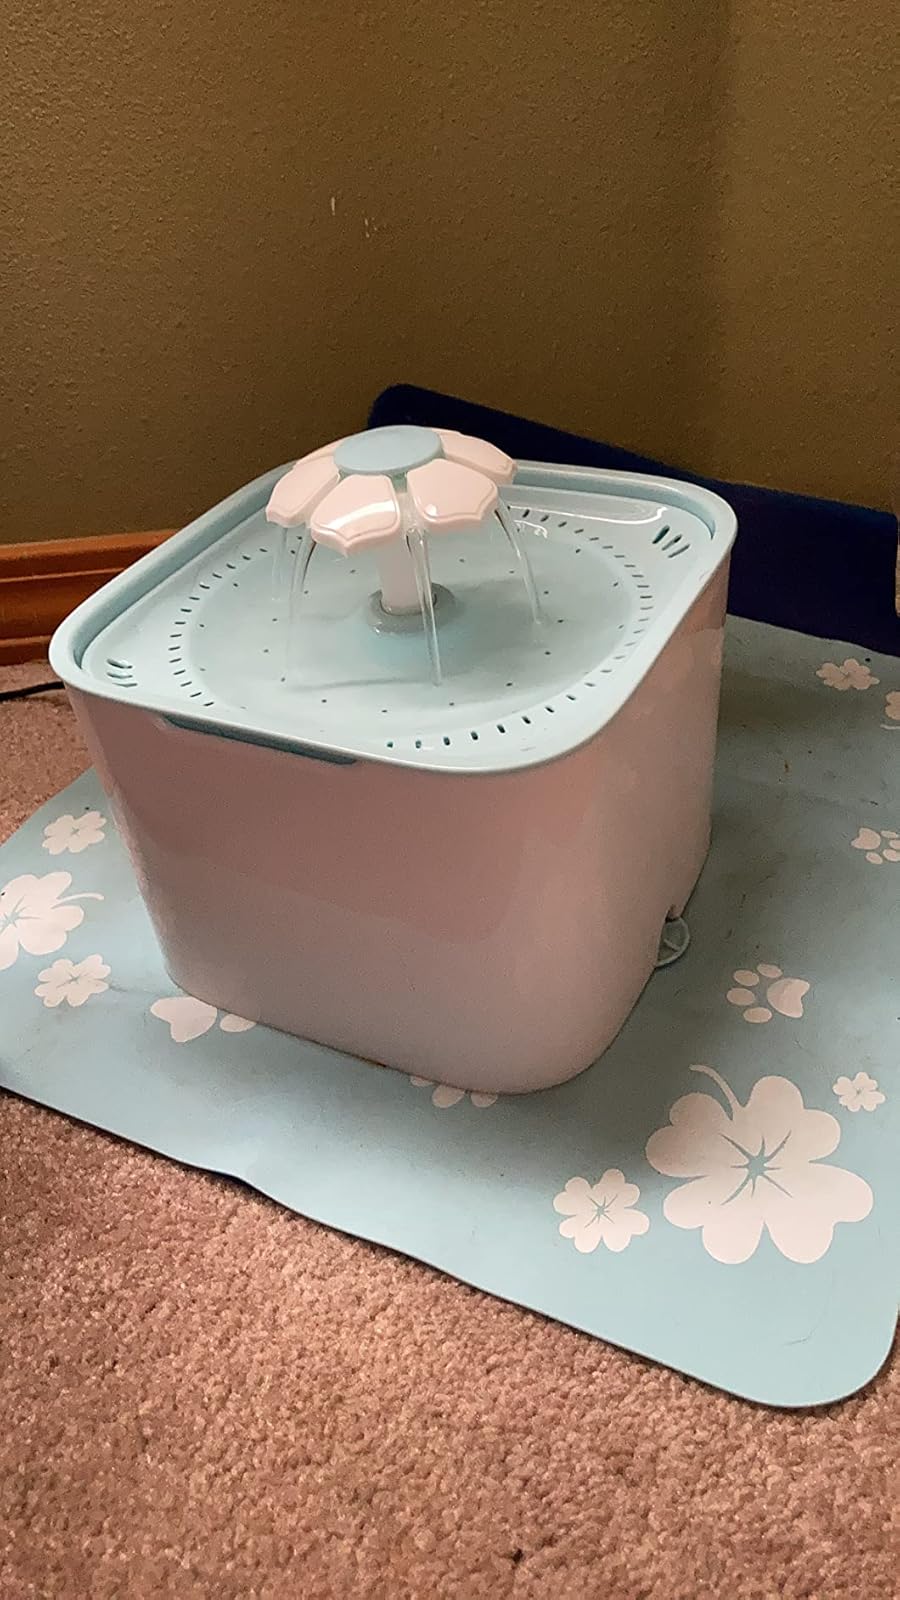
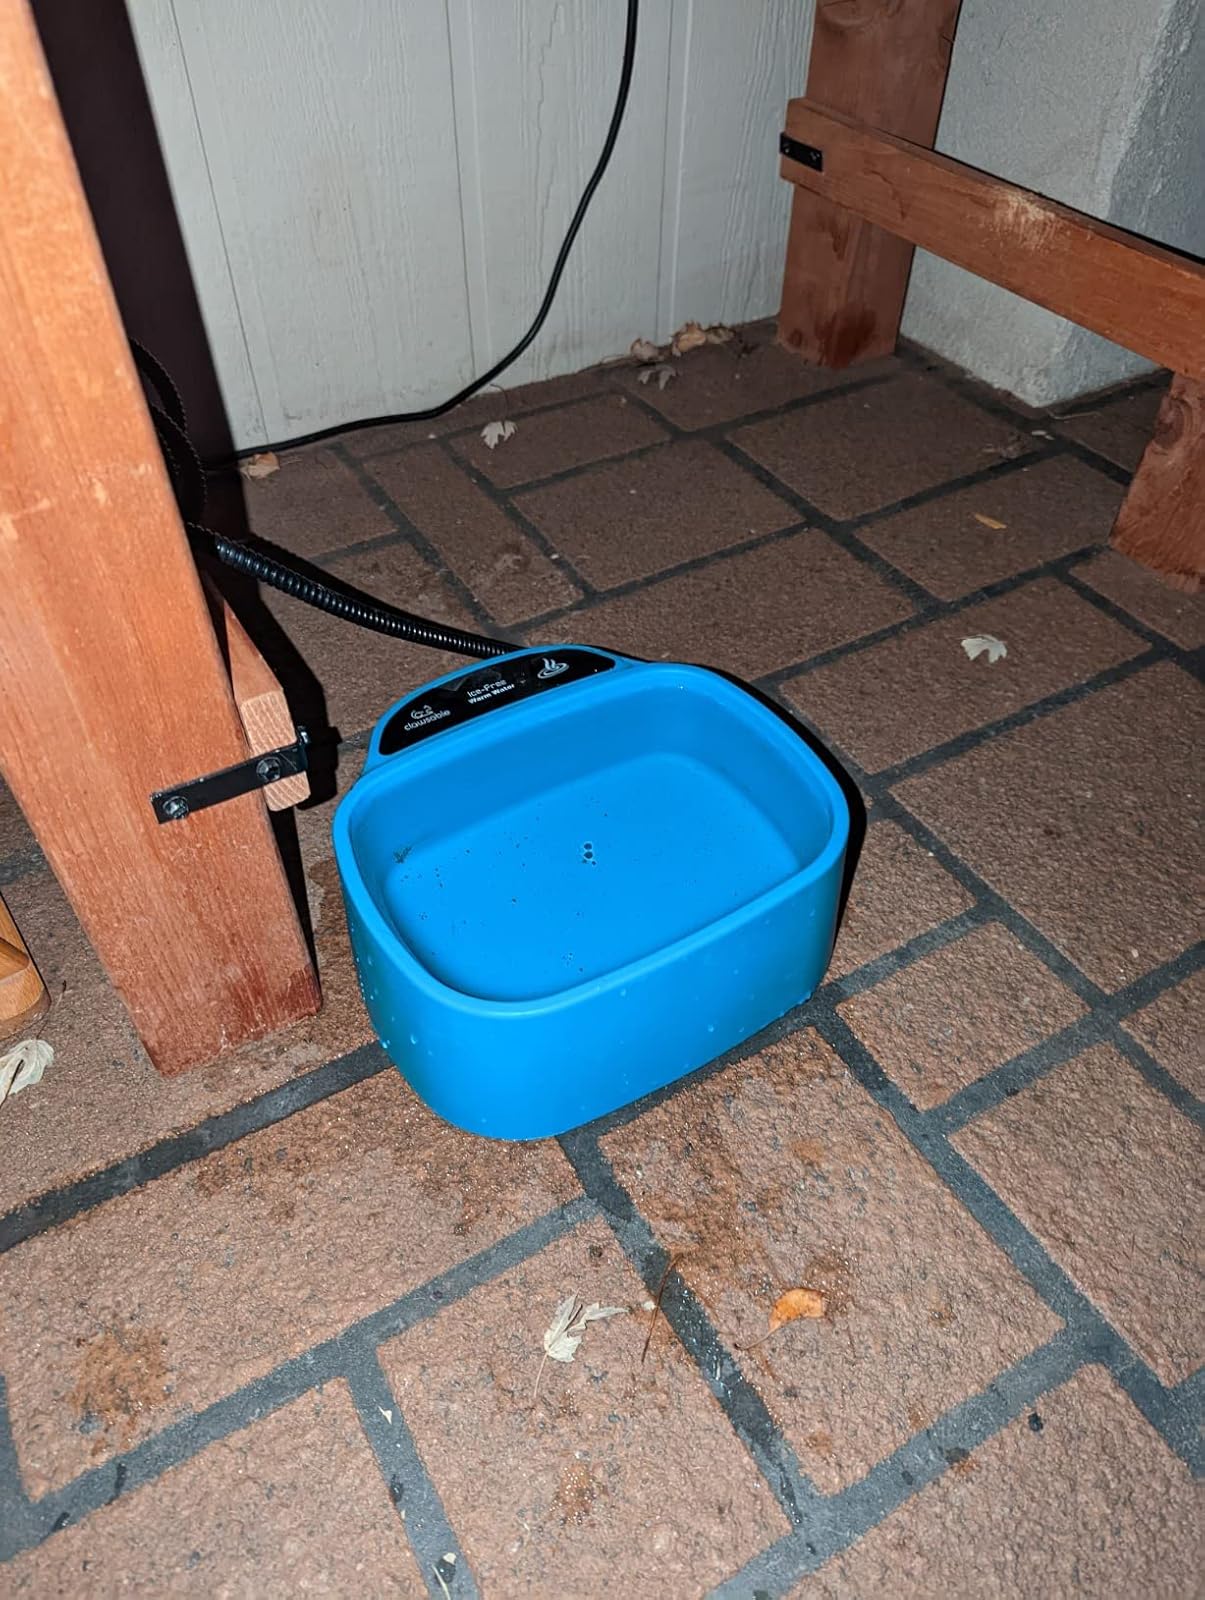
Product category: items_bowl
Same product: no